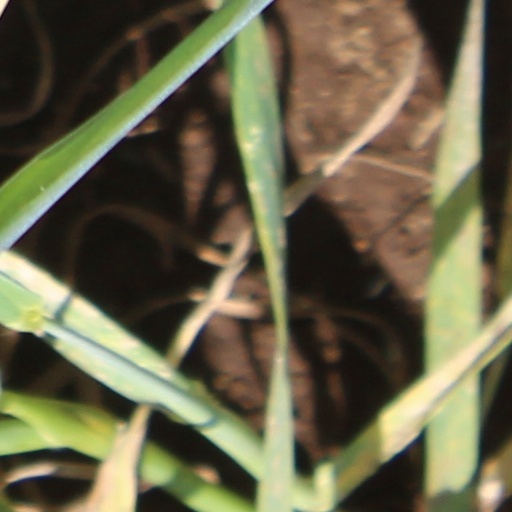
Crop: wheat